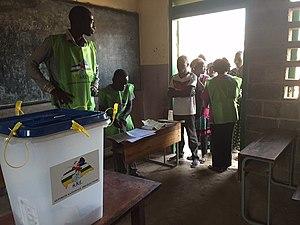
Référendum
Un référendum constitutionnel a lieu en République centrafricaine pour clore la période de transition consécutive à la troisième guerre civile centrafricaine. D'abord prévu le 4 octobre 2015, il se tient finalement les 13 et 14 décembre suivant.